Club Atlético Banfield

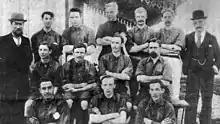
Banfield team of 1899. That year the squad won their first title in the Second Division

This situation lasted until 1899, when Alfredo Goode (a football enthusiast) was named president. In 1899 Banfield won its first title, proclaiming Second Division champion over Español High School. Banfield remains the only club currently affiliated with the Argentine Football Association (AFA), that had won a title in the 19th. century.